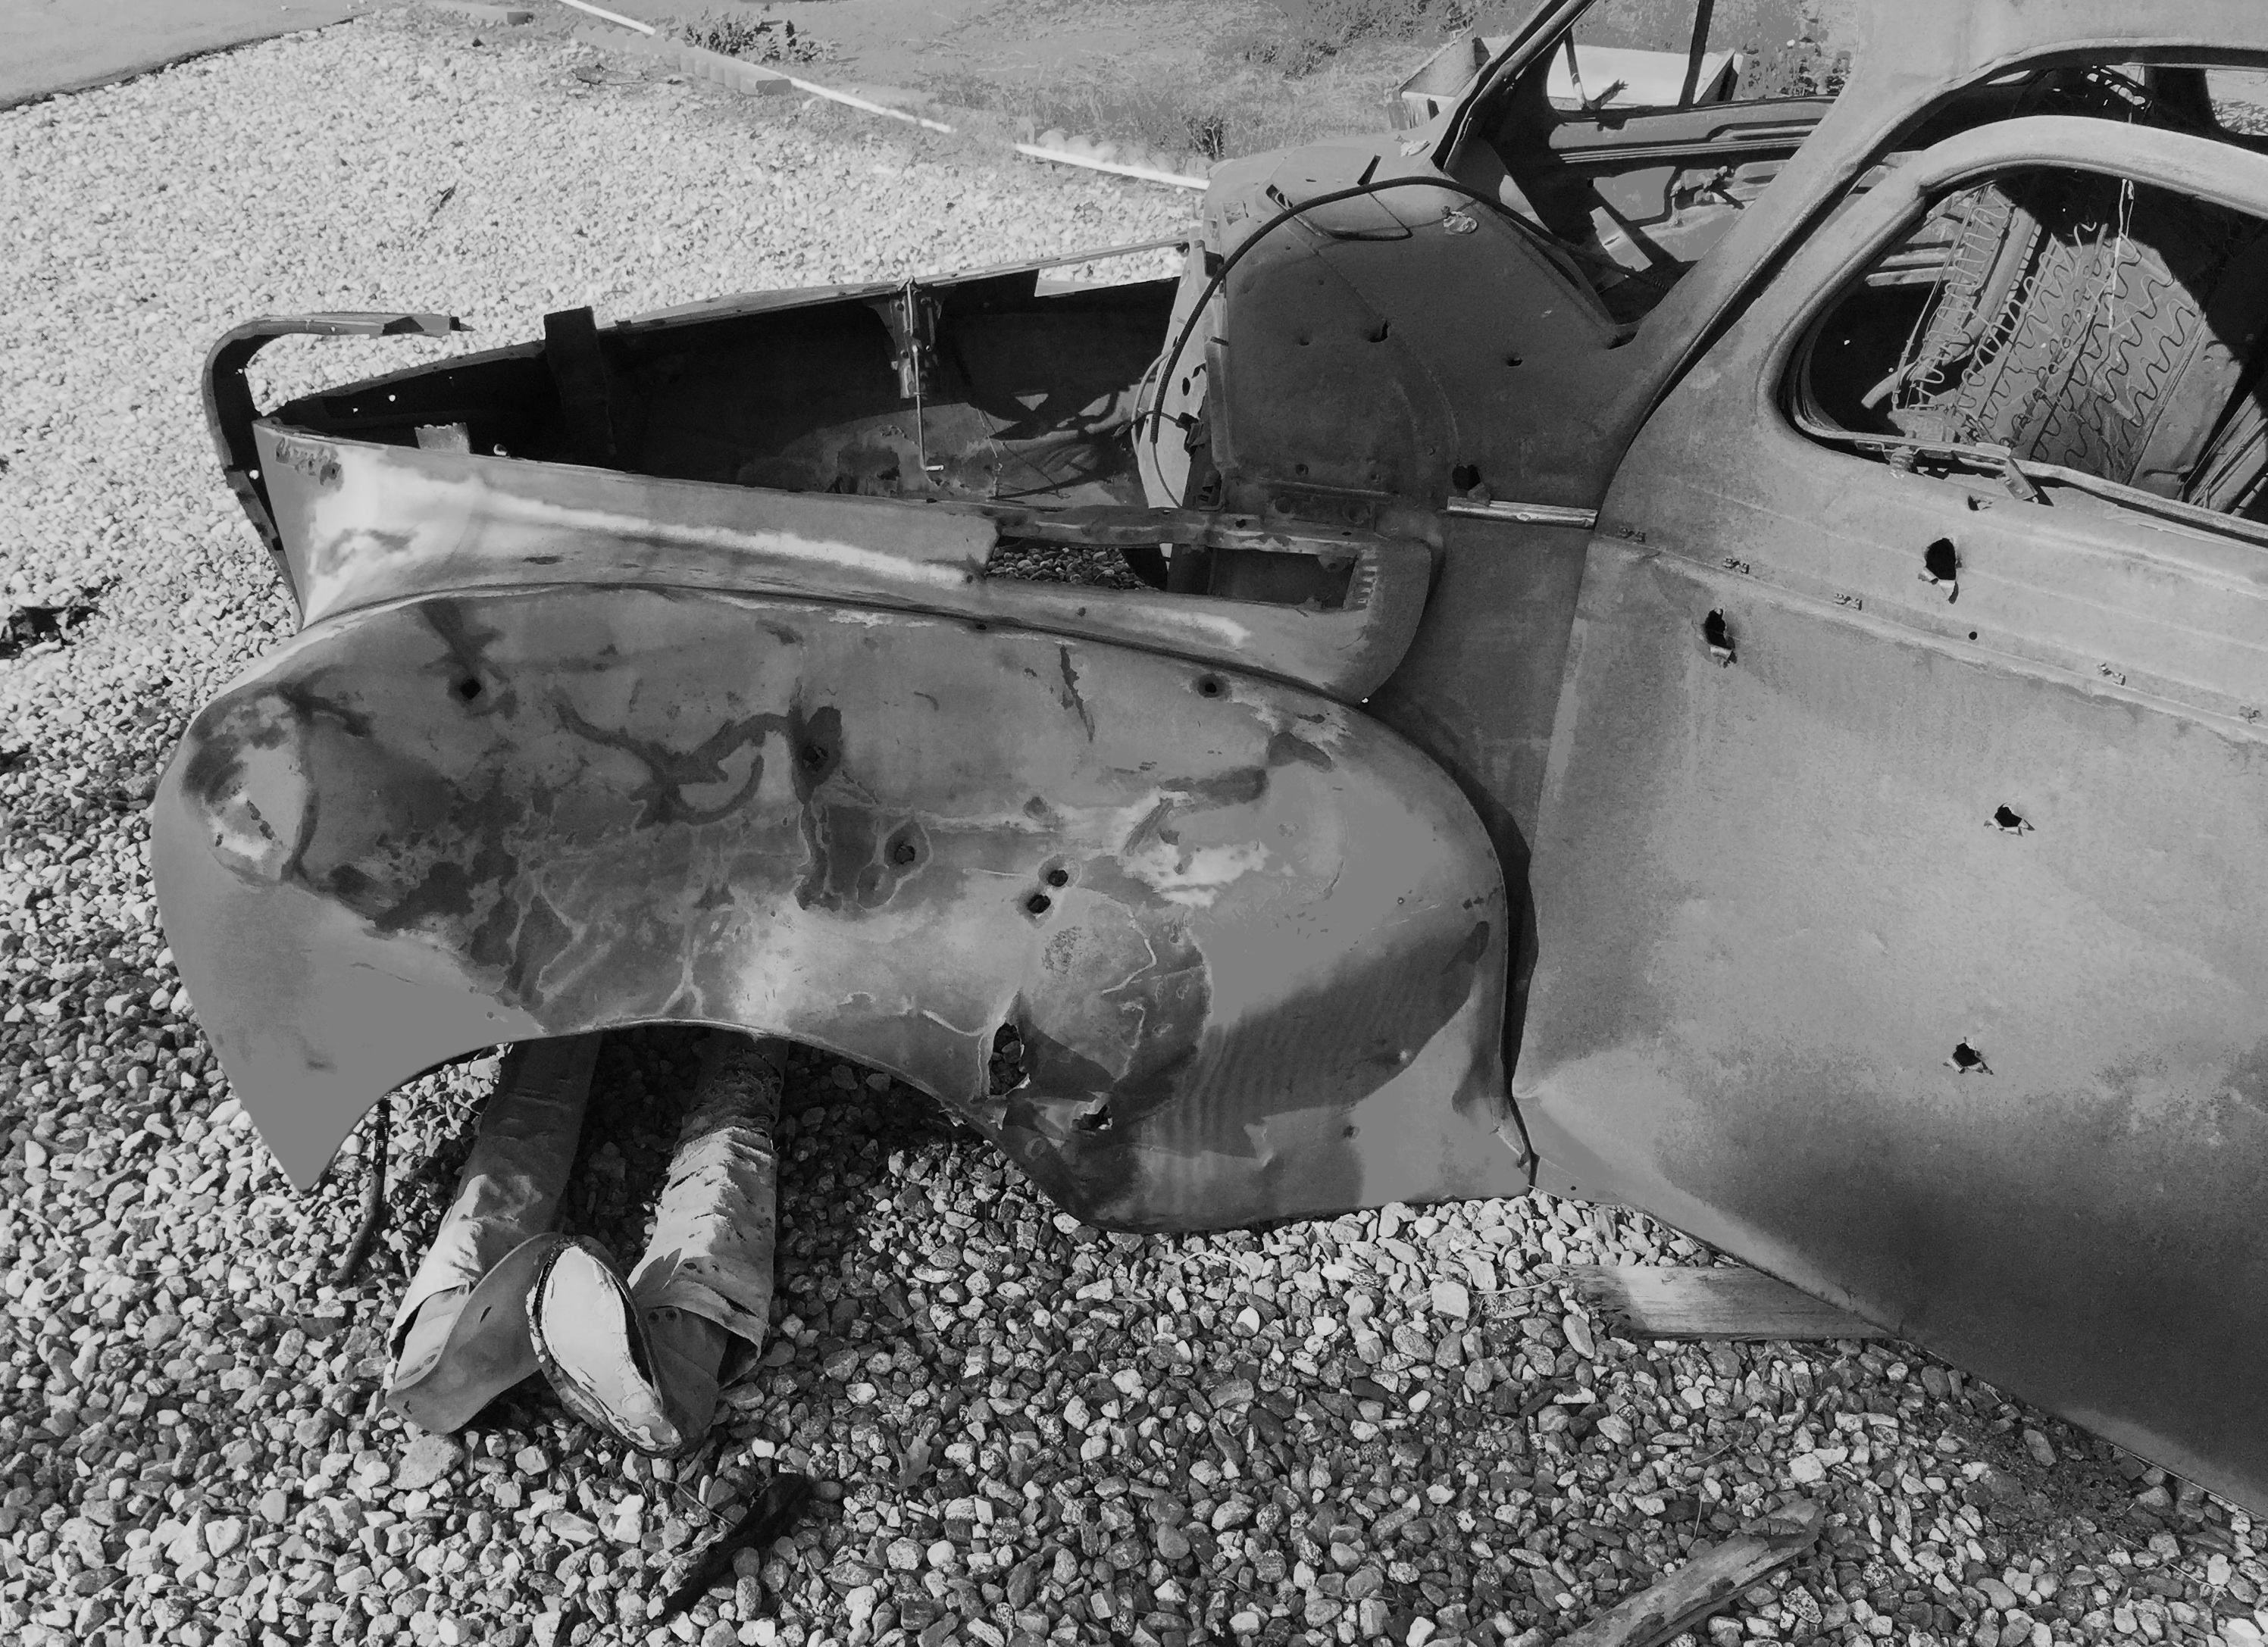
black and white, car, airplane, aircraft, vehicle, aviation, monochrome, monochrome photography, atmosphere of earth